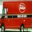
Label: truck